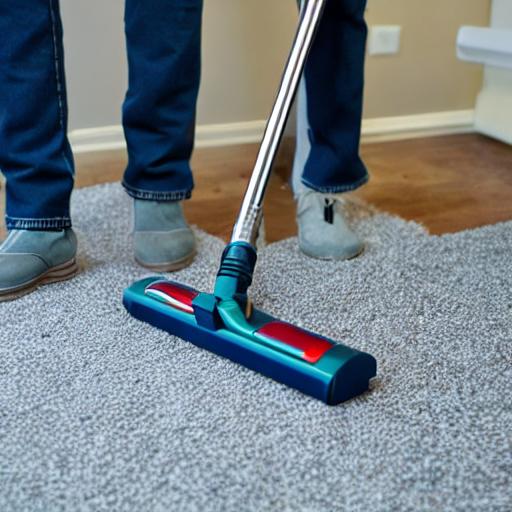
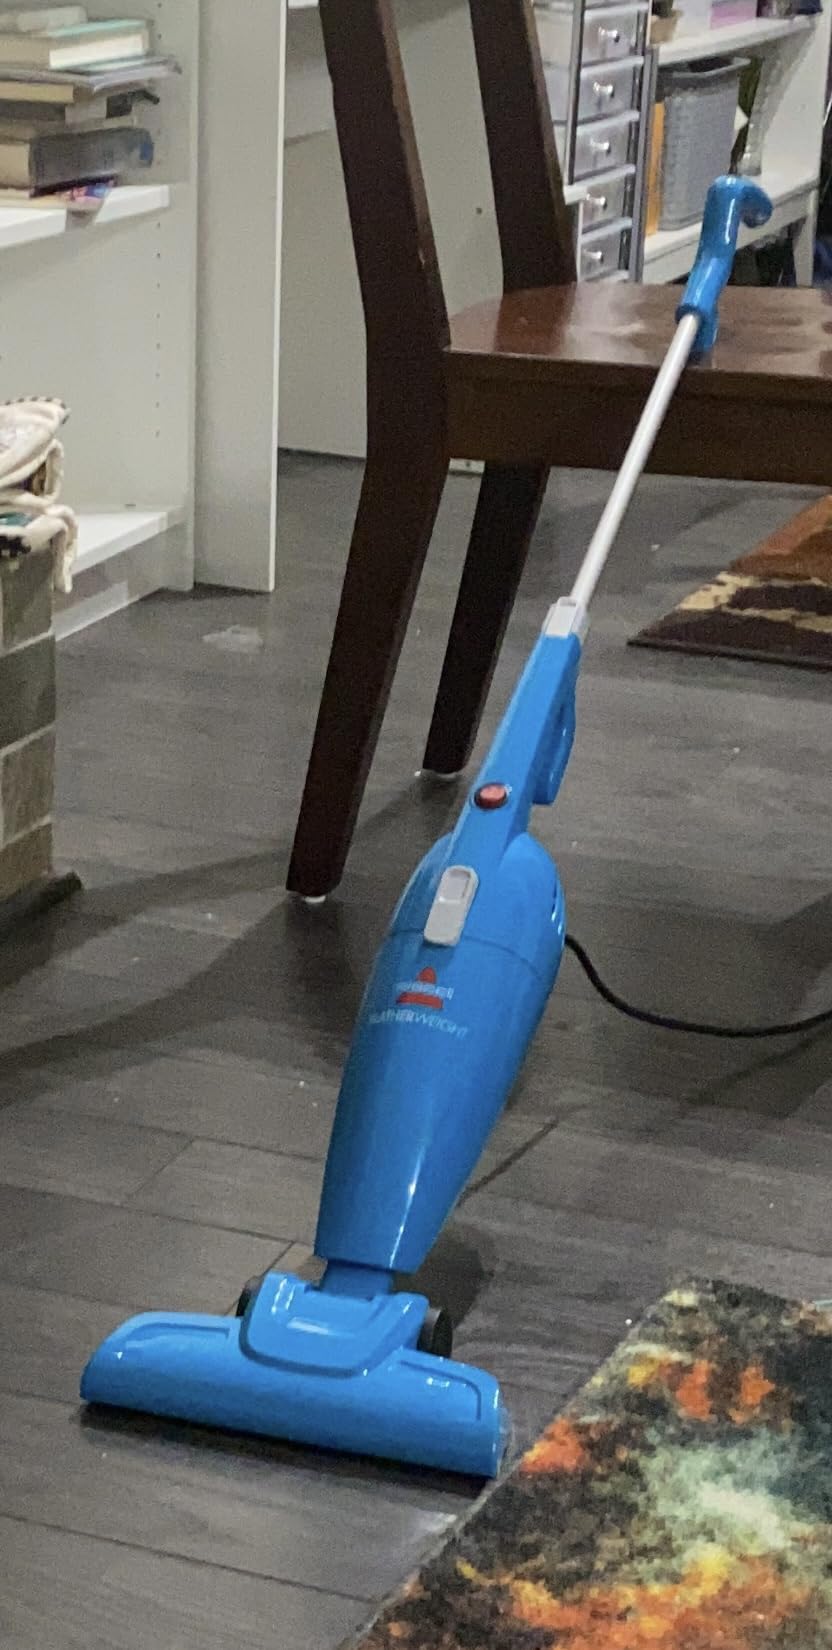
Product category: items_vacuum
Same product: no